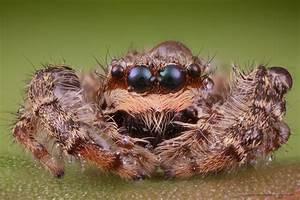
spider